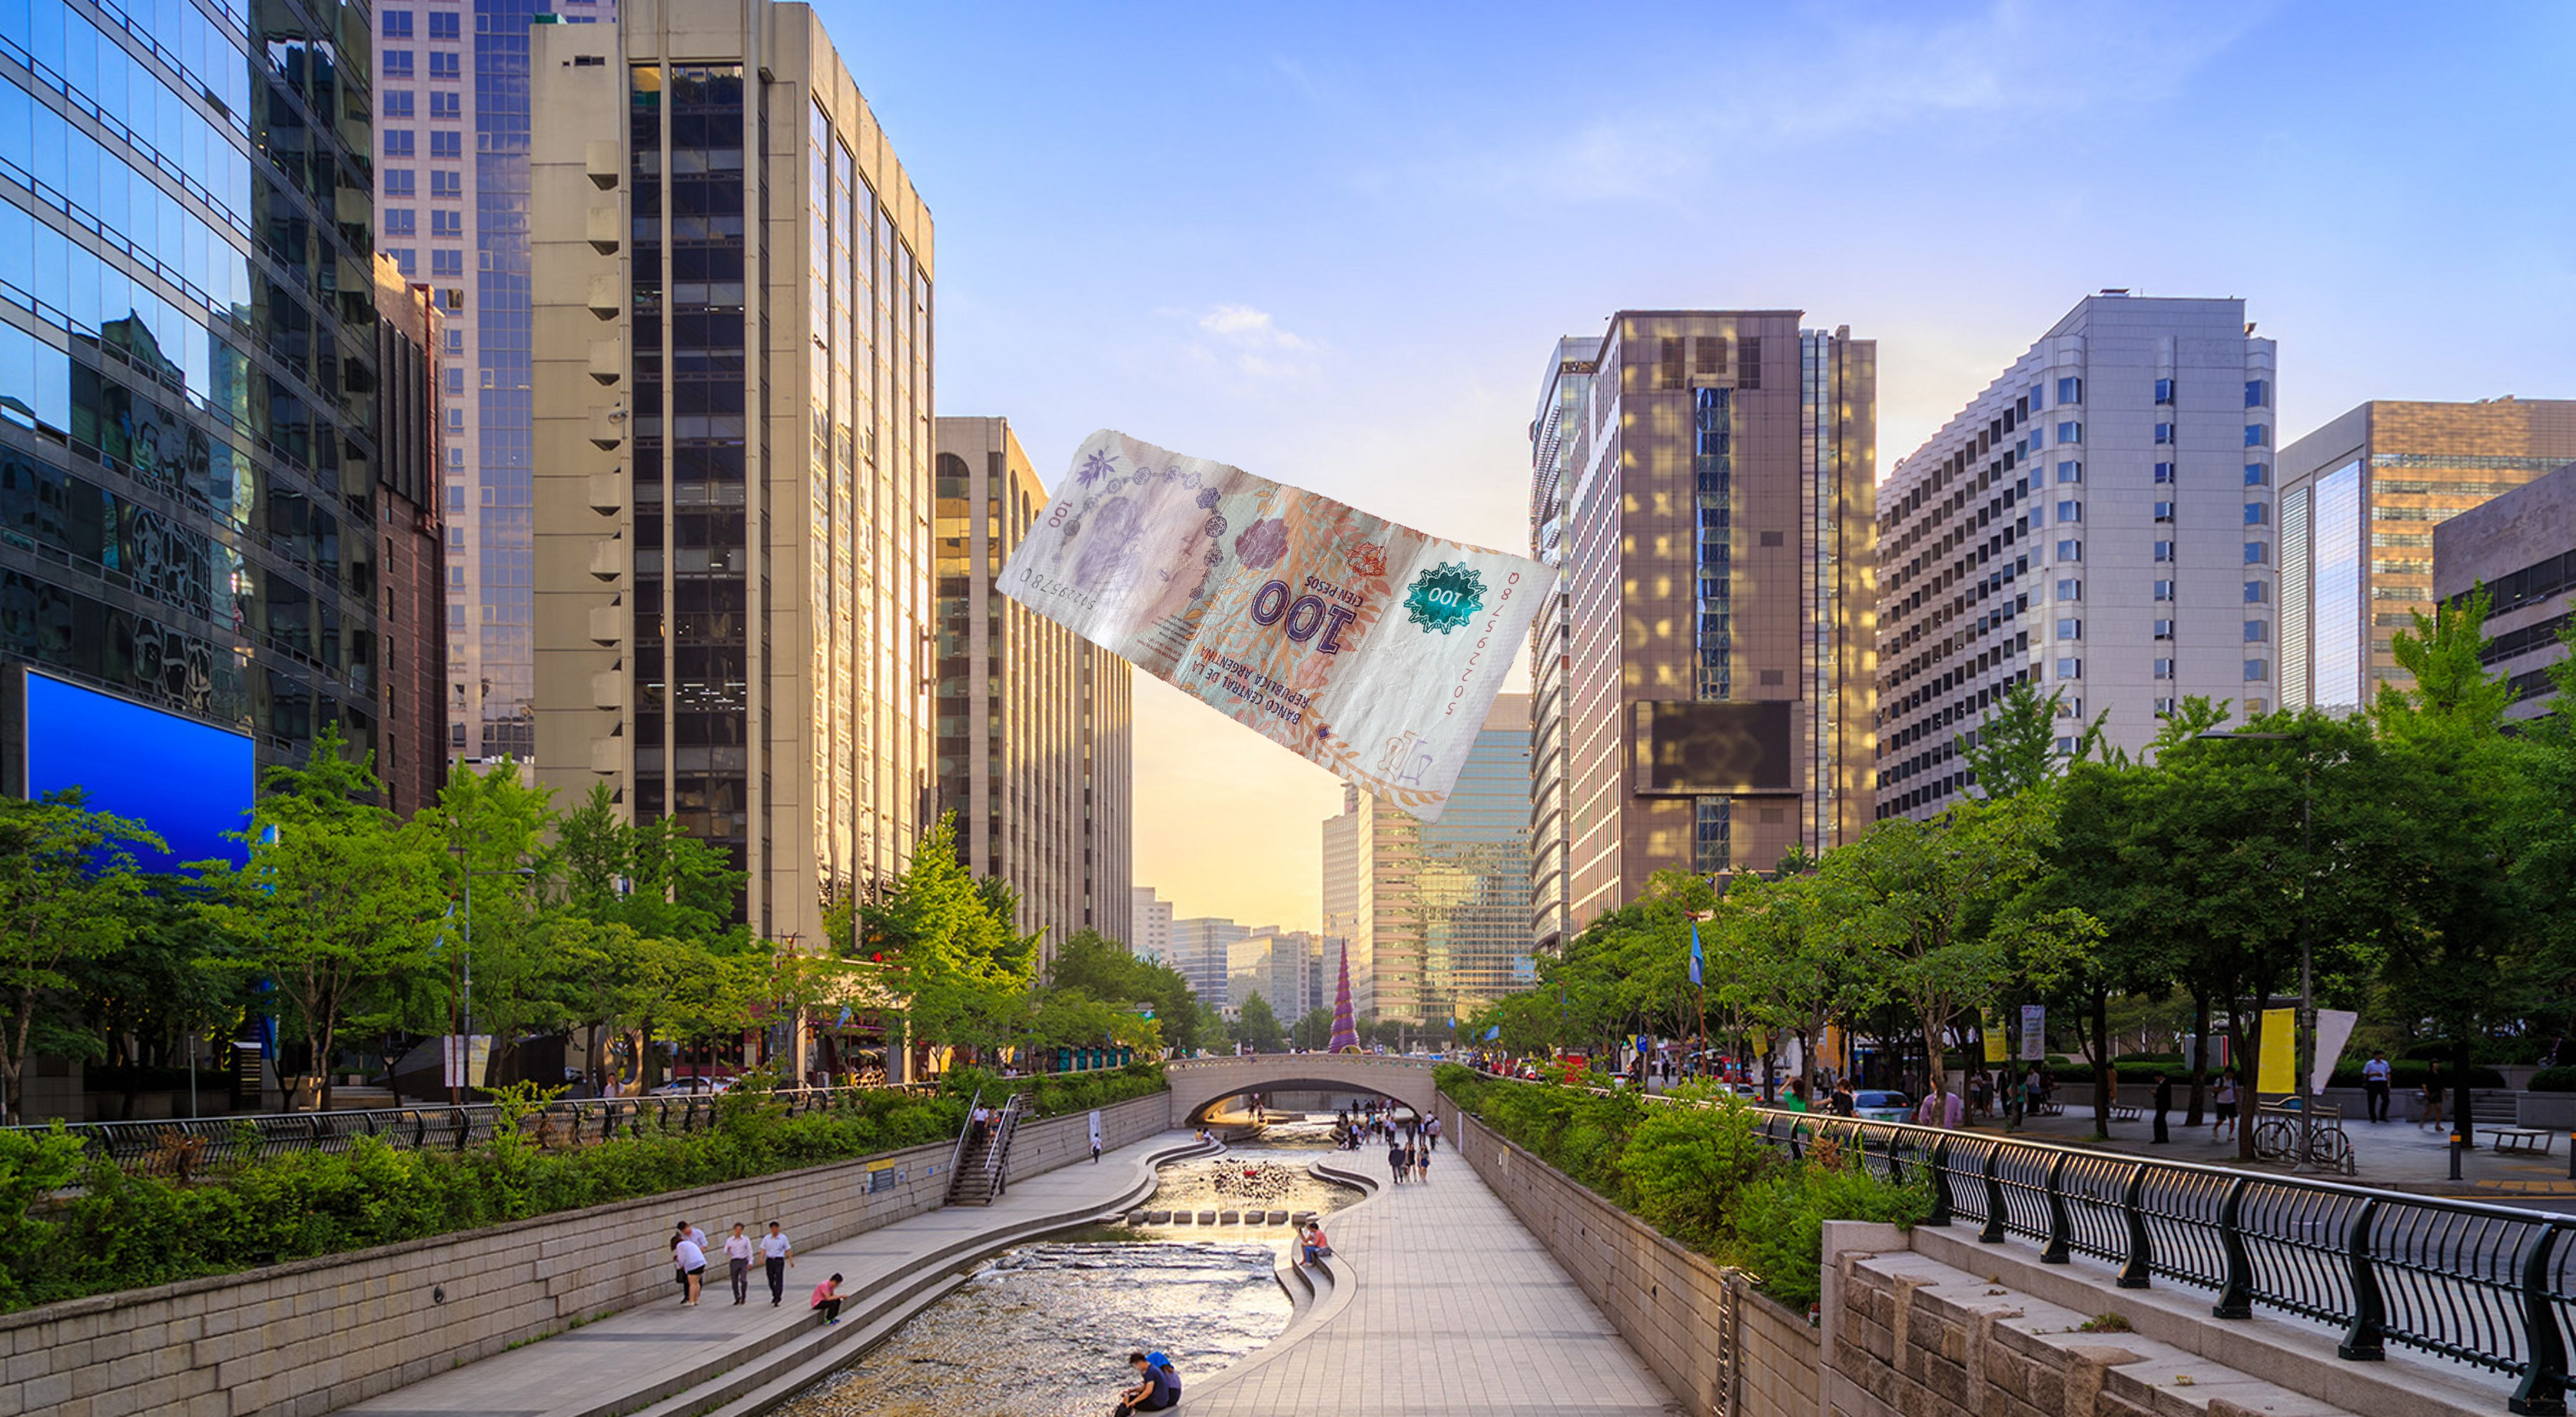
Denominación: 100